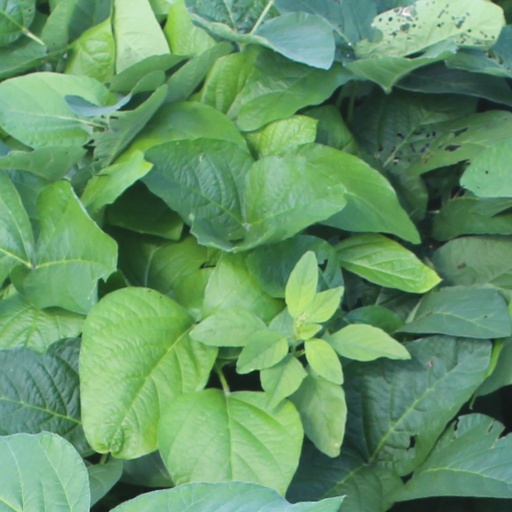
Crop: soybean